Pancreatic cancer

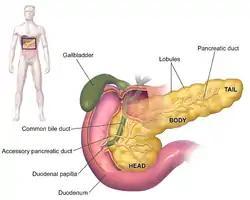
The head, body, and tail of the pancreas: The stomach is faded out in this image to show the entire pancreas, of which the body and tail lie behind the stomach, and the neck partially behind.

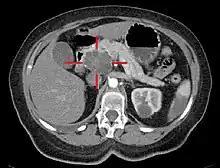
Axial CT image with IV contrast and added color: Cross lines towards top left surround a macrocystic adenocarcinoma of the pancreatic head.

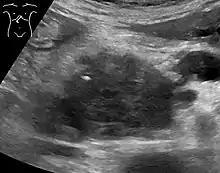
Abdominal ultrasonography of pancreatic cancer (presumably adenocarcinoma), with a dilated pancreatic duct to the right.

The symptoms of pancreatic adenocarcinoma do not usually appear in the disease's early stages, and they are not individually distinctive to the disease. The symptoms at diagnosis vary according to the location of the cancer in the pancreas, which anatomists divide (from left to right on most diagrams) into the thick head, the neck, and the tapering body, ending in the tail.